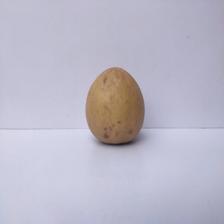
Size: Large